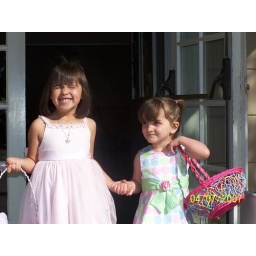
Eryn in flower dress at easter 2007. She is my grand niece.